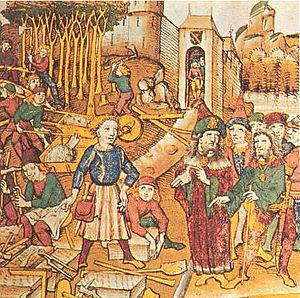
La maîtrise d'ouvrage, aussi dénommée maître d'ouvrage est la personne pour qui est réalisé le projet. Elle est l'entité porteuse d'un besoin, définissant l'objectif d'un projet, son calendrier et le budget consacré à ce projet. Le résultat attendu du projet est la réalisation d'un produit, appelé ouvrage.
L'histoire de la route en France au Moyen Âge rend compte de l'évolution du réseau routier français, des modes d’échanges et de déplacement, de l’administration, du financement et de la construction des routes entre l’an 1000 et l’an 1500. Elle fait suite à l'histoire de la route en Gaule au Haut Moyen Âge.